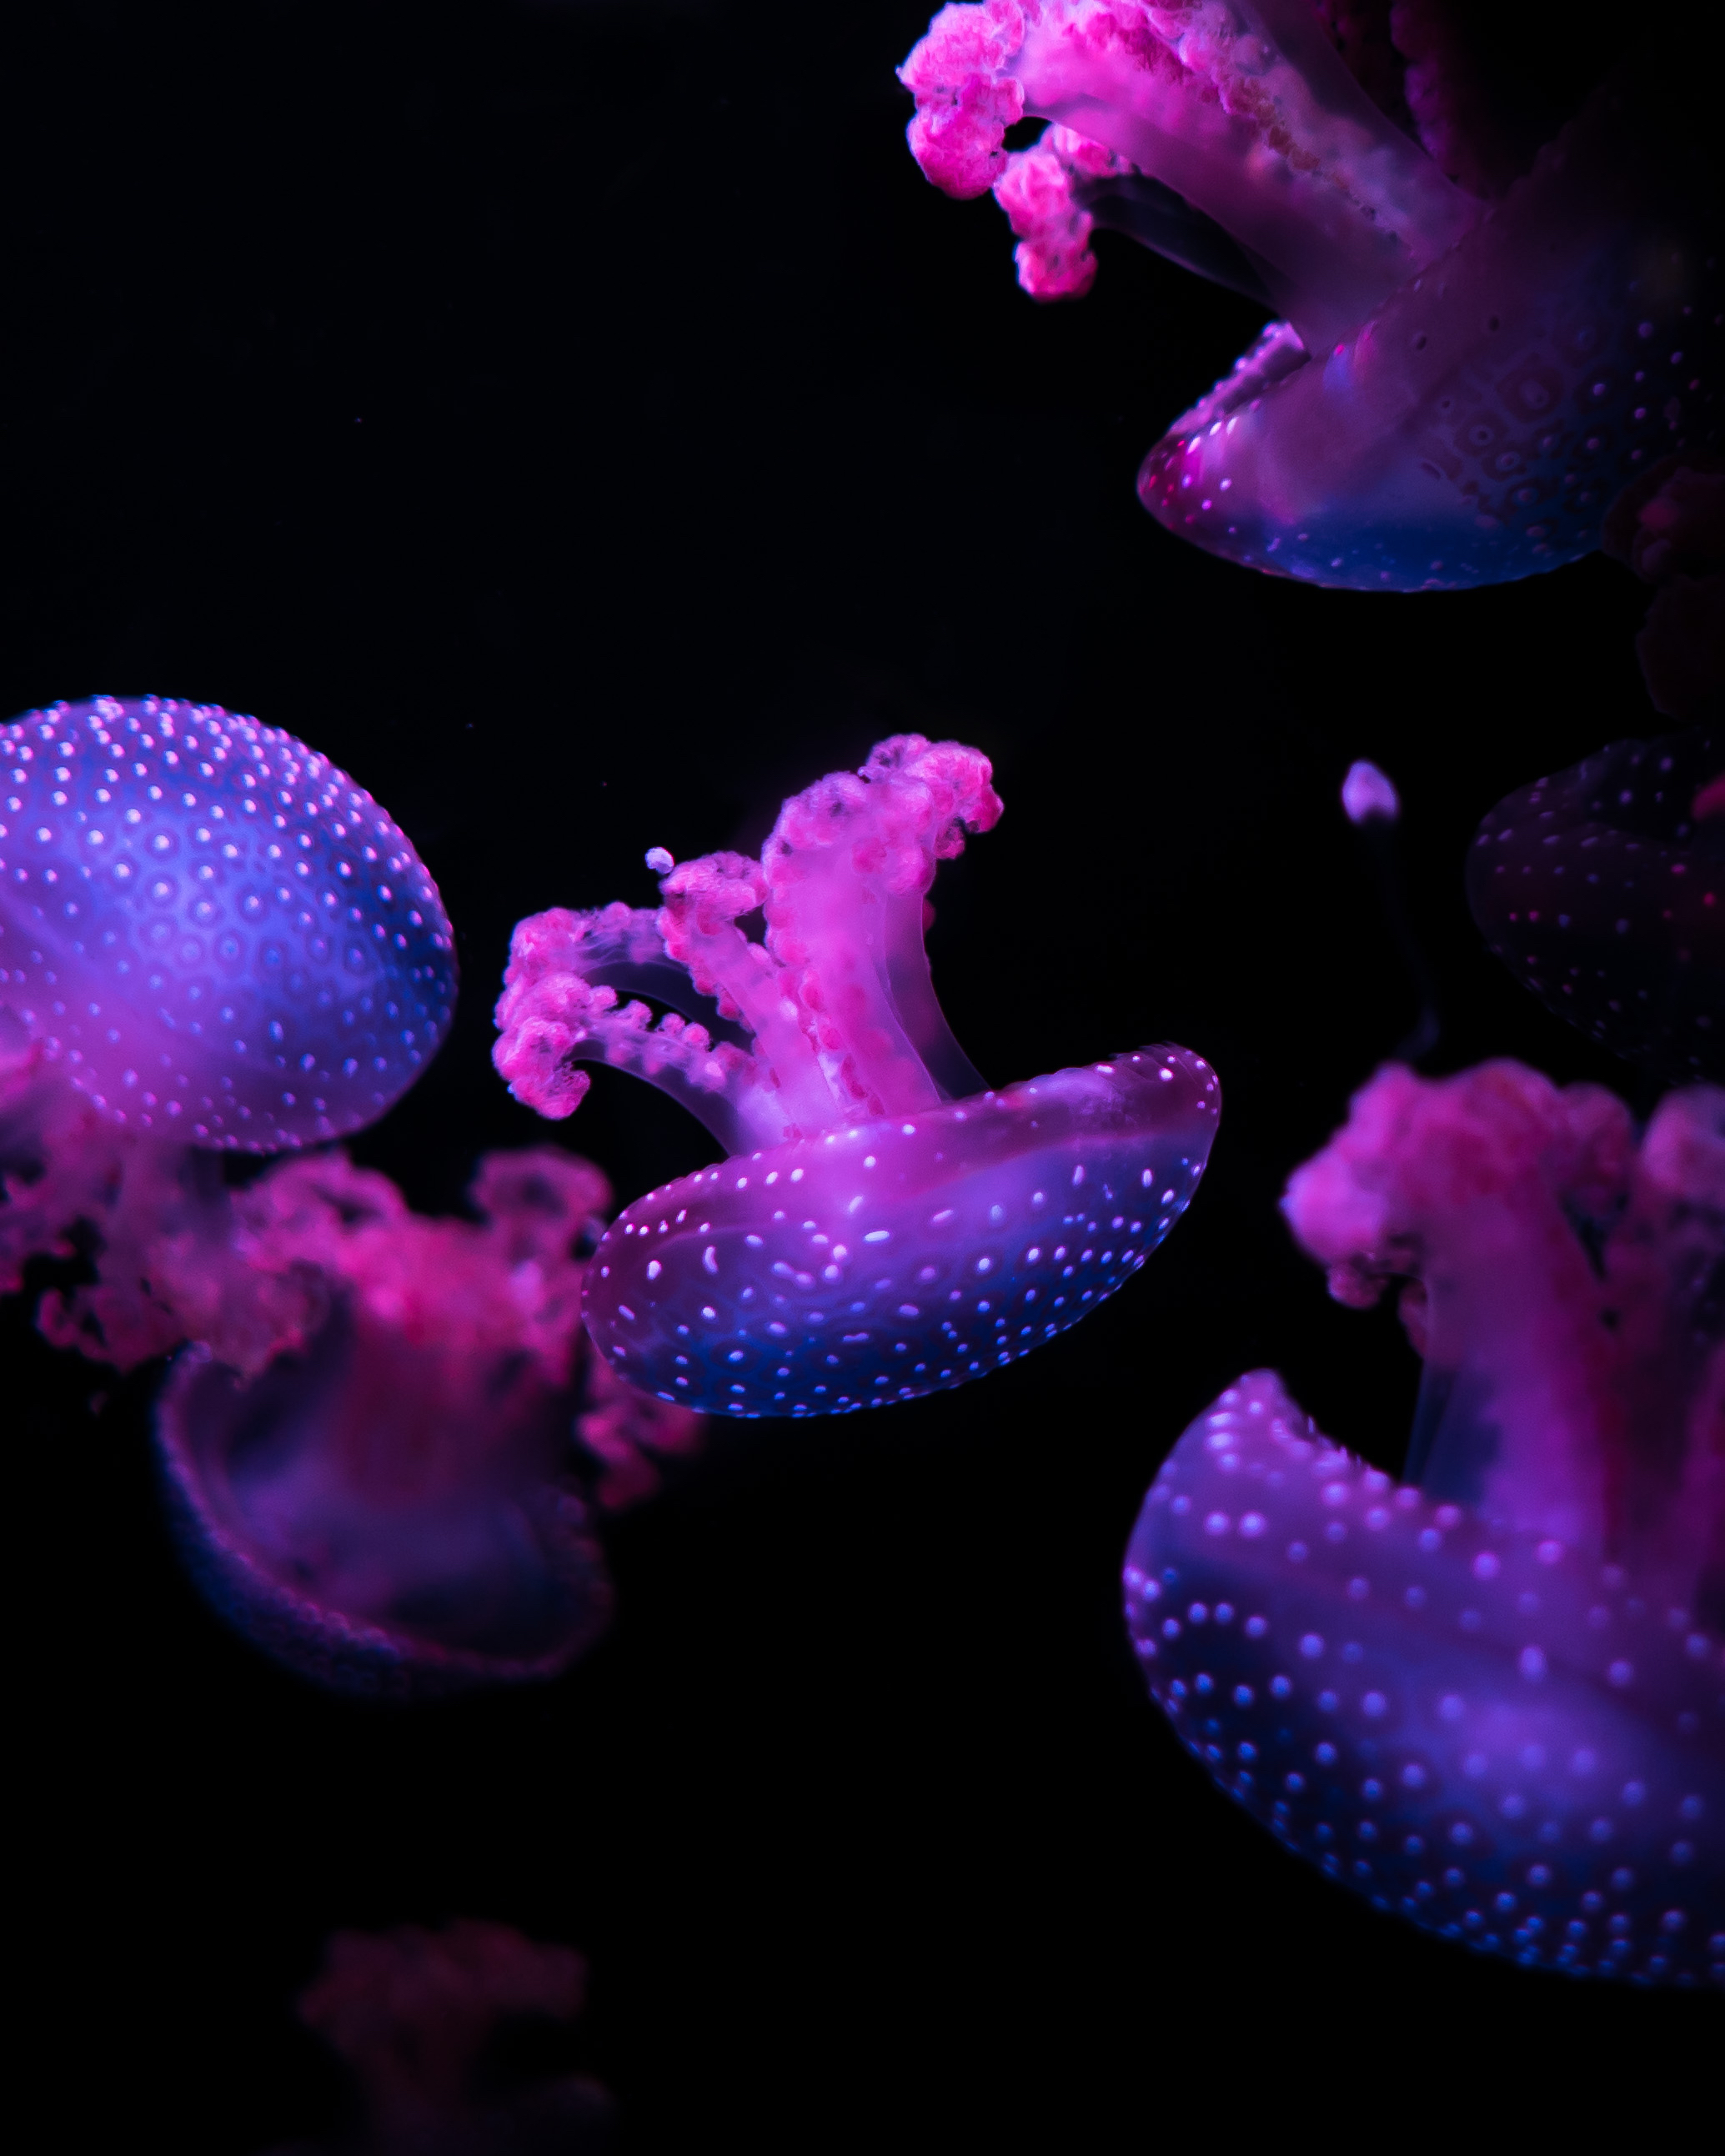
purple, petal, biology, jellyfish, coral, invertebrate, cnidaria, macro photography, organism, marine biology, marine invertebrates, aquarium lighting